Shoulsbury castle

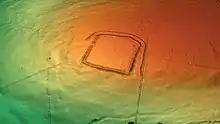
3D view of the digital terrain model

Shoulsbury Castle is an Iron Age hill fort close to Challacombe in Devon, England. It takes the form of a multi-ditch and rampart enclosure close to the top of a hill on the shoulder of Shoulsbarrow Common at an elevation of above sea level.